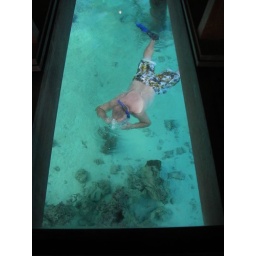
54. Roy Snorkelling, looking down thru glass floor in Bungalow